Answer in natural language. How many CounterTops are visible in the scene? Choose between the following options: 1, 4, 0, 2 or 3
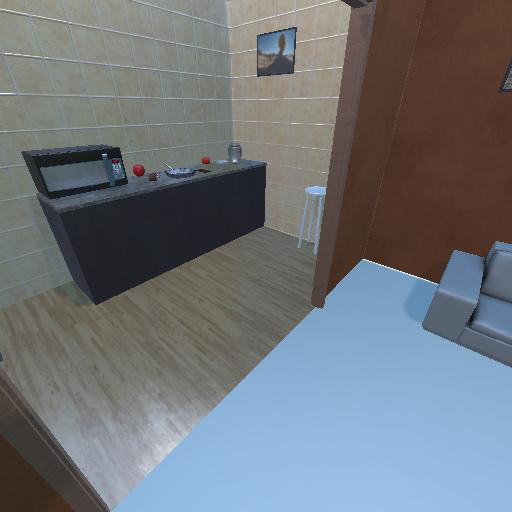
<answer>1</answer>